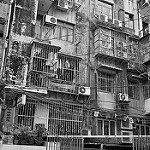
Label: B & W